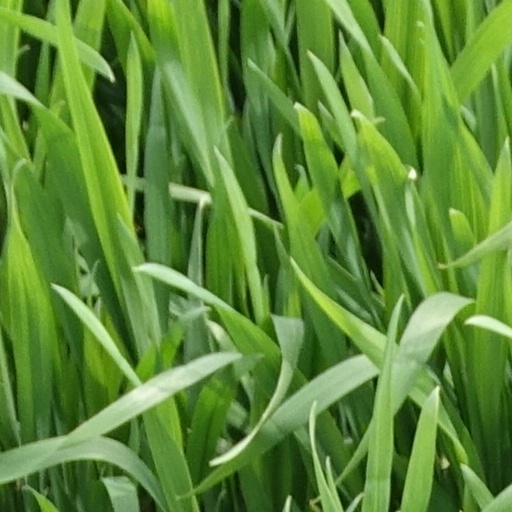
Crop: wheat